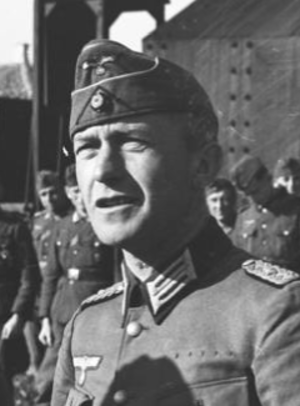
Le siège de Breslau est un siège qui opposa l'Armée rouge à la Wehrmacht en 1945 à Breslau et ses alentours. Il débute le 15 février 1945 et se termine le 6 mai 1945 par la reddition de la garnison allemande.